Isabella d'Este

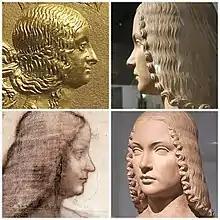
Comparison between an alleged bust of Isabella, attributed to Gian Cristoforo Romano, and two of her portraits: the very certain one of the same sculptor and the almost certain one of Leonardo da Vinci. There are some differences compared to the latter: in the torso the double chin is completely missing, the chin is more marked, the nose more thinned, the forehead less rounded and more generally the face appears less full; however, it cannot be excluded that it may be an idealized portrait of her.

Isabella played an important role in Mantua during troubled times for the city. When her husband was captured in 1509 and held hostage in Venice, she took control of Mantua's military forces and held off the invaders until his release in 1512. In the same year, 1512, she was the hostess at the Congress of Mantua, which was held to settle questions concerning Florence and Milan. As a ruler, she appeared to have been much more assertive and competent than her husband. When apprised of this fact upon his return, Francesco was furious and humiliated at being surpassed by his wife's superior political ability. This caused their marriage to break down irrevocably. As a result, Isabella began to travel freely and live independently from her husband until his death on 19 March 1519.